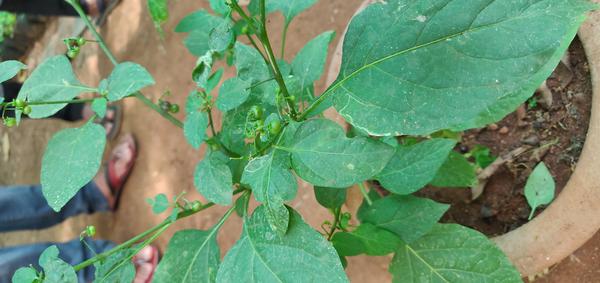
Plant: Ganike